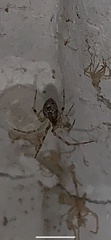
Species: Parasteatoda_tepidariorum